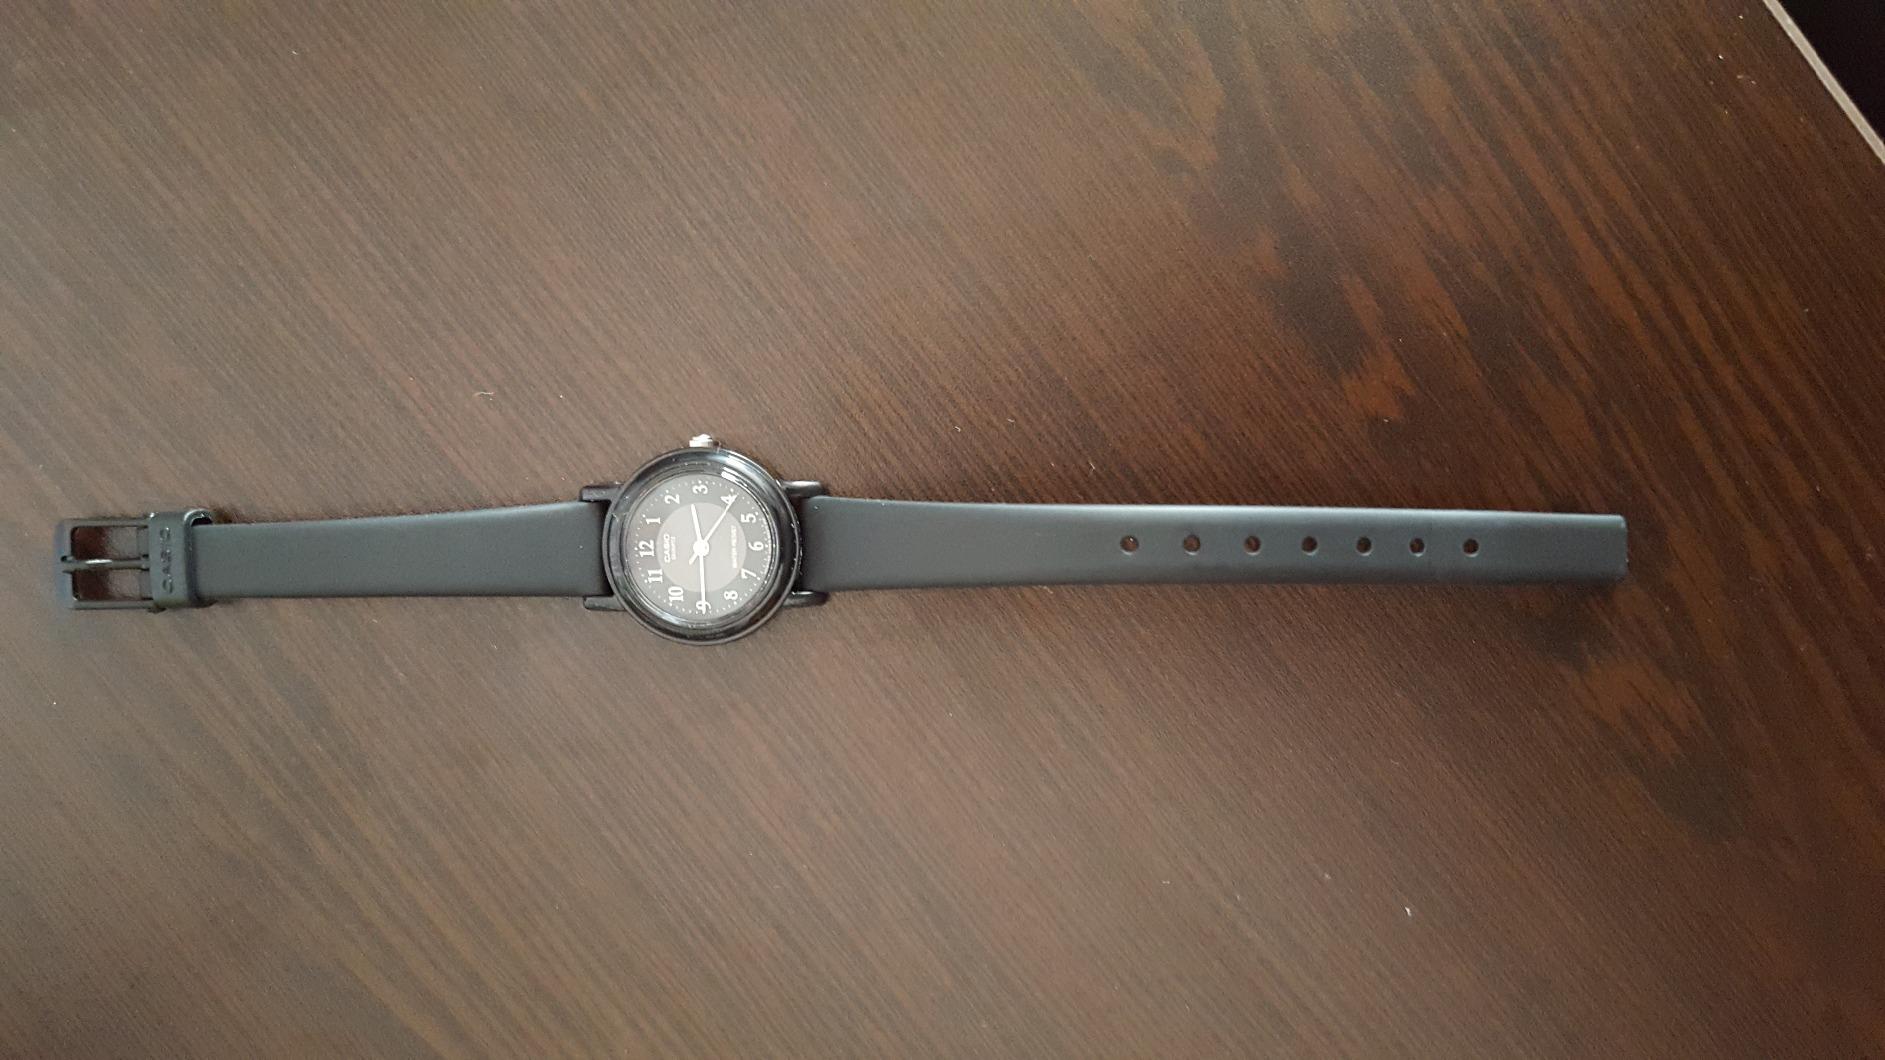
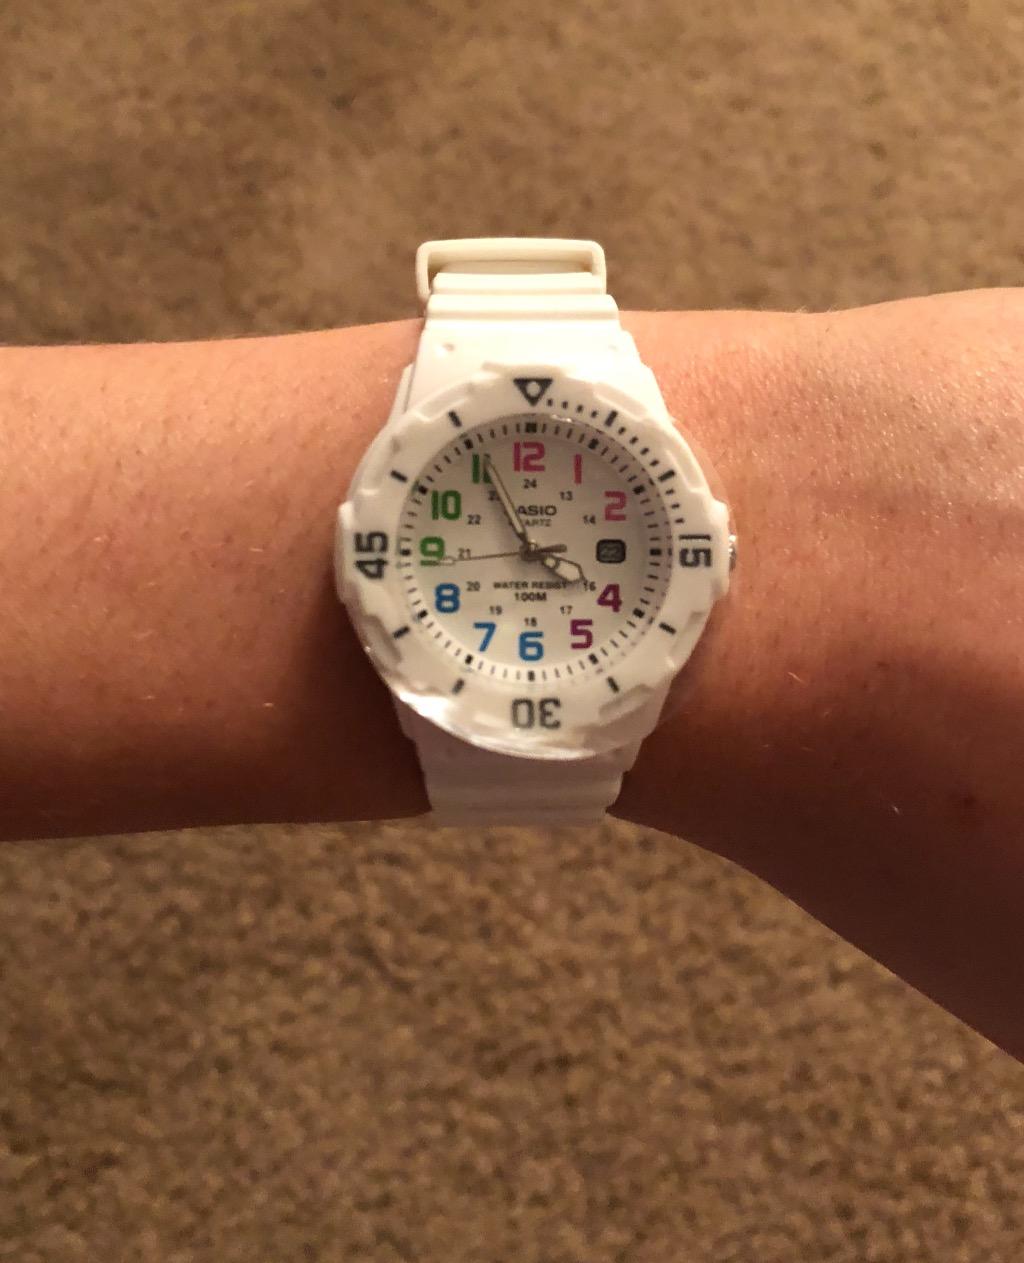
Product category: accessories_watch
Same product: no